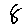
Label: 8